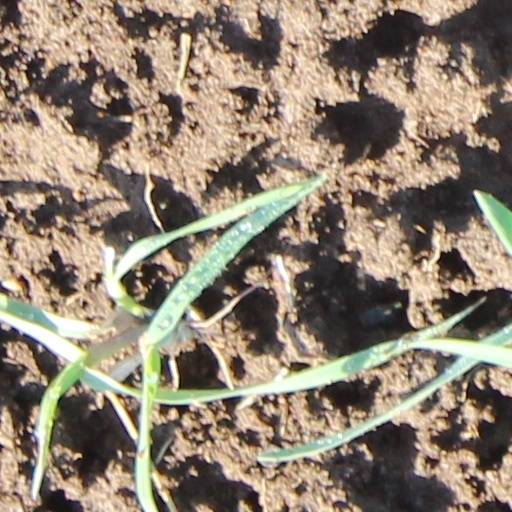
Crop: wheat